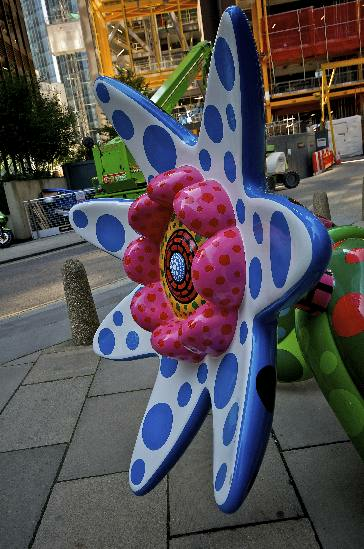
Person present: No